Edmund Rowland Gooneratne

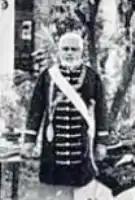
Gate Mudaliyar E. R. Gooneratne

Edmund Rowland Jayathilake Gooneratne, Gate Mudaliyar, JP, (Sinhala: එඩ්මන්ඩ් රෝලන්ඩ් ජයතිලක ගුණරත්න) was a Ceylonese British colonial-era administrator and a literary figure. He was also a scholar, intellectual, social worker, planter and a Buddhist revivalist. A resident of Atapattu Walawwa in Galle, E. R. Gooneratne served as the Atapattu Mudaliyar of Galle and as the Mudaliyar of the Governor’s Gate Later he was appointed as the acting Maha Mudaliyar. E. R. Gooneratne was the most influential native official of Southern Ceylon during the British colonial rule in the country.